Bruno Martini (handballer)

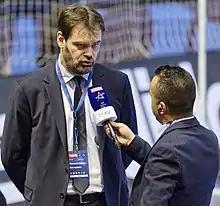
Bruno Martini (left) during an interview with a beIN Sports presenter in 2015

Bruno Martini (born 1970) is a French former team handball goalkeeper. He was a part of the French national team that won the 1995 World Championship; the first time France ever won a major international tournament.